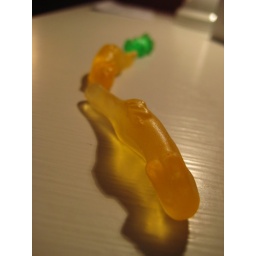
Two yellow rats and one green little bear stood in a line on my table today.